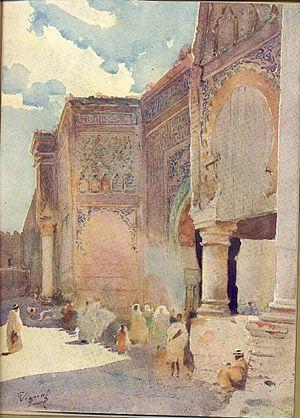
Pierre Vignal (1855-1925): La Porte du renégat à Meknès (Maroc), en 1914.
Pierre Victor Louis Vignal, né au Bouscat, commune de la ceinture nord de Bordeaux le 7 juillet 1855 et mort le 23 février 1925 au sein de la Clinique Oudinot dans le 7ᵉ arrondissement de Paris, est un peintre aquarelliste français.